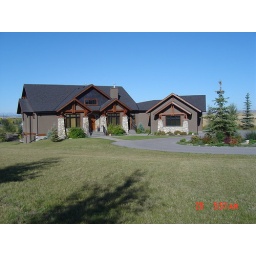
Michele and her two girls live in this beautiful massive house on the outskirts of Calgary